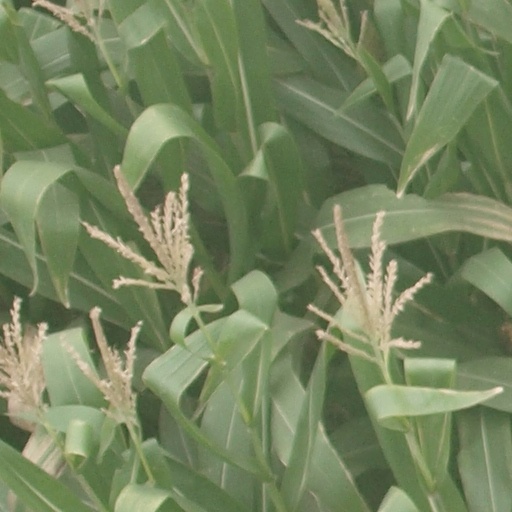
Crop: maize; corn